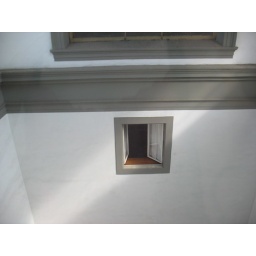
View of my bedroom window from above